The Thanatos Syndrome

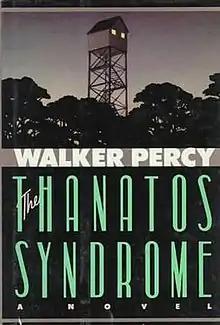
First edition cover

The Thanatos Syndrome (1987) was Walker Percy's last novel. It is a sequel to "Love in the Ruins". Set in the near future in Feliciana, it tells the story of an imprisoned psychiatrist who is freed and returns to his town with the active members demonstrating new mysterious behaviors. He suspects that something or someone is making everyone in his town crazy and reversing them to be like primitive apes.